Medical ultrasound

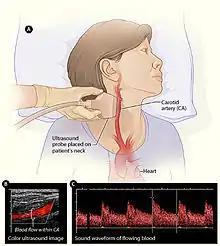
Ultrasound of carotid artery

Ultrasound is composed of sound waves with frequencies greater than 20,000 Hz, which is the approximate upper threshold of human hearing. Ultrasonic images, also known as sonograms, are created by sending pulses of ultrasound into tissue using a probe. The ultrasound pulses echo off tissues with different reflection properties and are returned to the probe which records and displays them as an image.